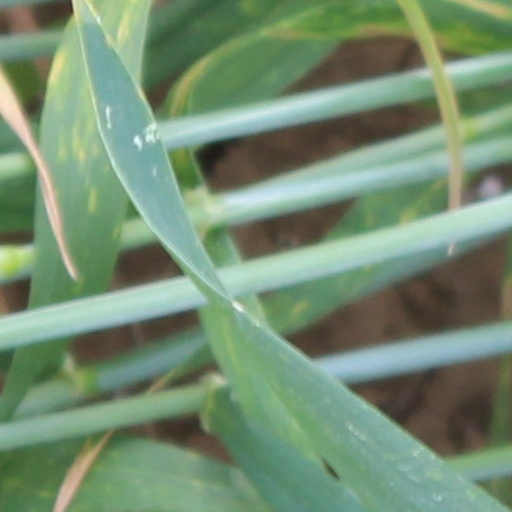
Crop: wheat